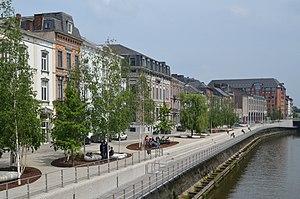
Charleroi (Belgique) - quai de Brabant
Le RAVeL, ou réseau autonome de voies lentes, est une initiative de la Région wallonne en Belgique, qui vise à réaliser un réseau d’itinéraires réservés aux piétons, cyclistes, personnes à mobilité réduite et aux cavaliers, là où la situation le permet.
L’EuroVelo 3, également dénommée « la route des pèlerins », est une véloroute EuroVelo faisant partie d’un programme d’aménagement de voie cyclable à l’échelle européenne. Longue de 5 122 km, elle relie Trondheim à Saint-Jacques-de-Compostelle. L’itinéraire traverse ainsi l'Europe du nord au sud-ouest en passant successivement par sept pays, la Norvège, la Suède, le Danemark, l'Allemagne, la Belgique, la France et l'Espagne.